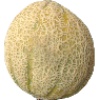
Label: Cantaloupe 2